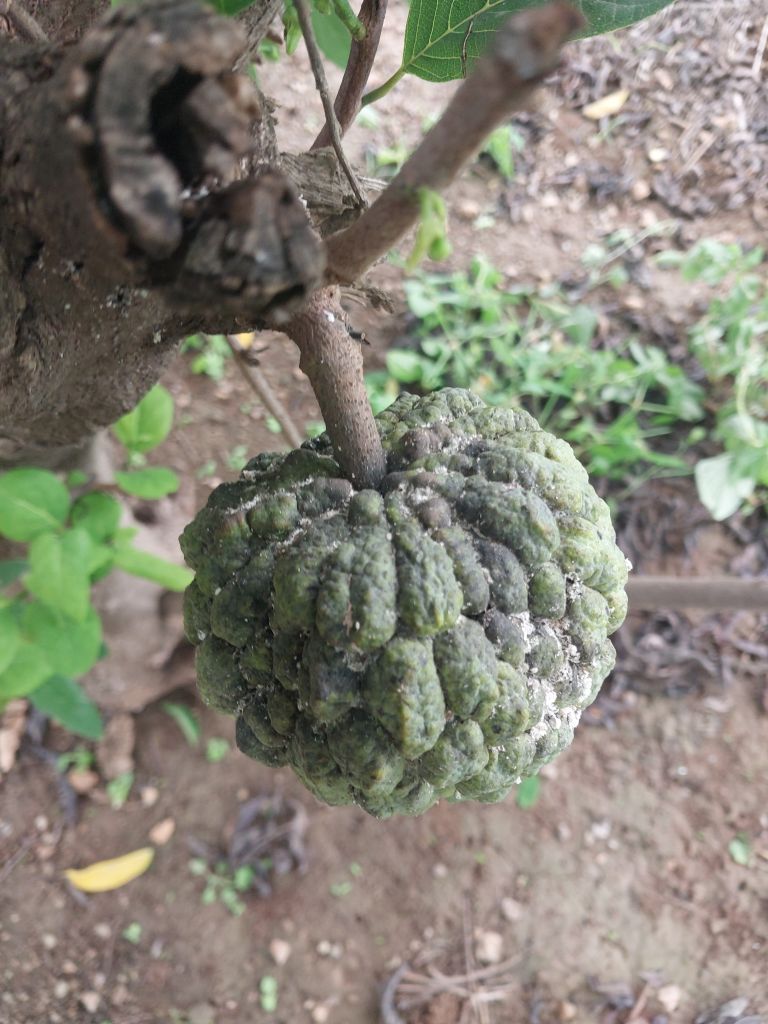
Disease label: Blank Canker